International Football Conference

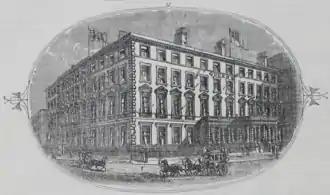
The conference was held at the Queen's Hotel, Manchester

The International Football Conference was a meeting of the four football associations of the Home Nations.